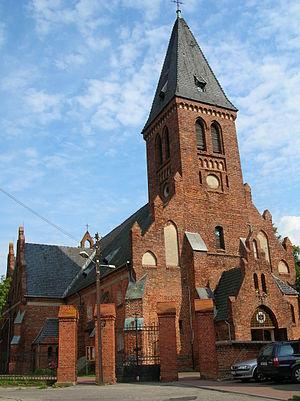
Sztum est une ville de Pologne dans la voïvodie de Poméranie et chef-lieu du powiat du même nom. Sa population était au 31 décembre 2009 de 9 702 habitants.